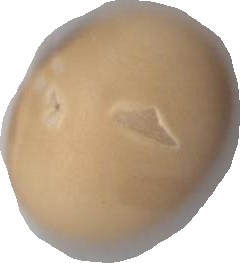
Variety: Anjasmoro